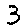
Label: 3